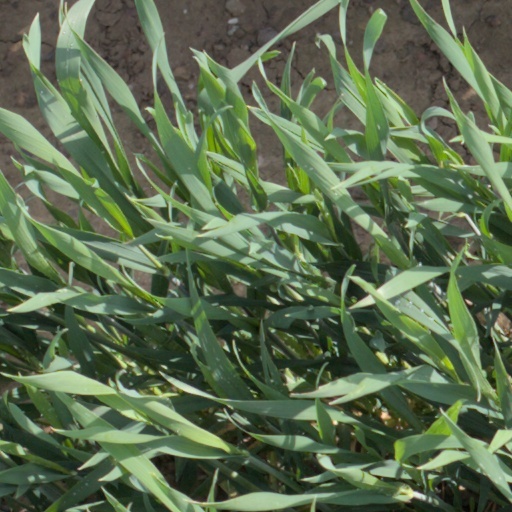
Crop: wheat